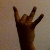
The image shows a hand gesture representing the number 8 in Indian Sign Language.